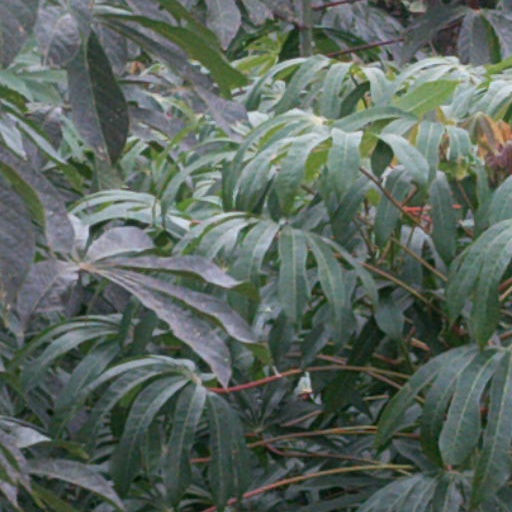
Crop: cassava